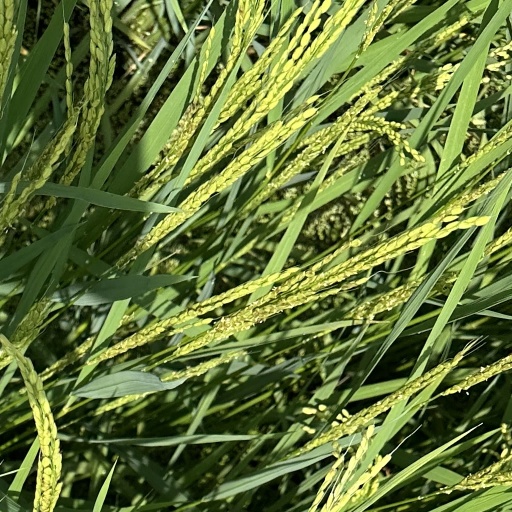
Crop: rice